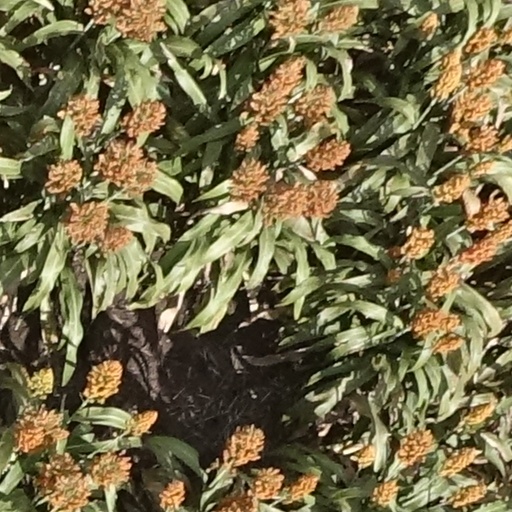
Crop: sorghum